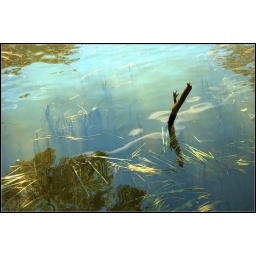
A broken tree branch and various other submerged flora in the Thames at Goring